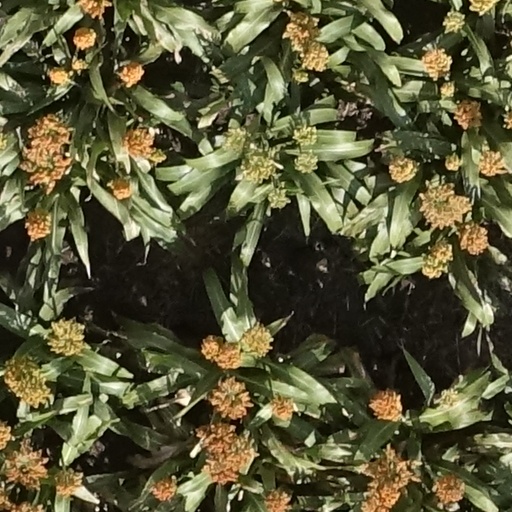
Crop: sorghum